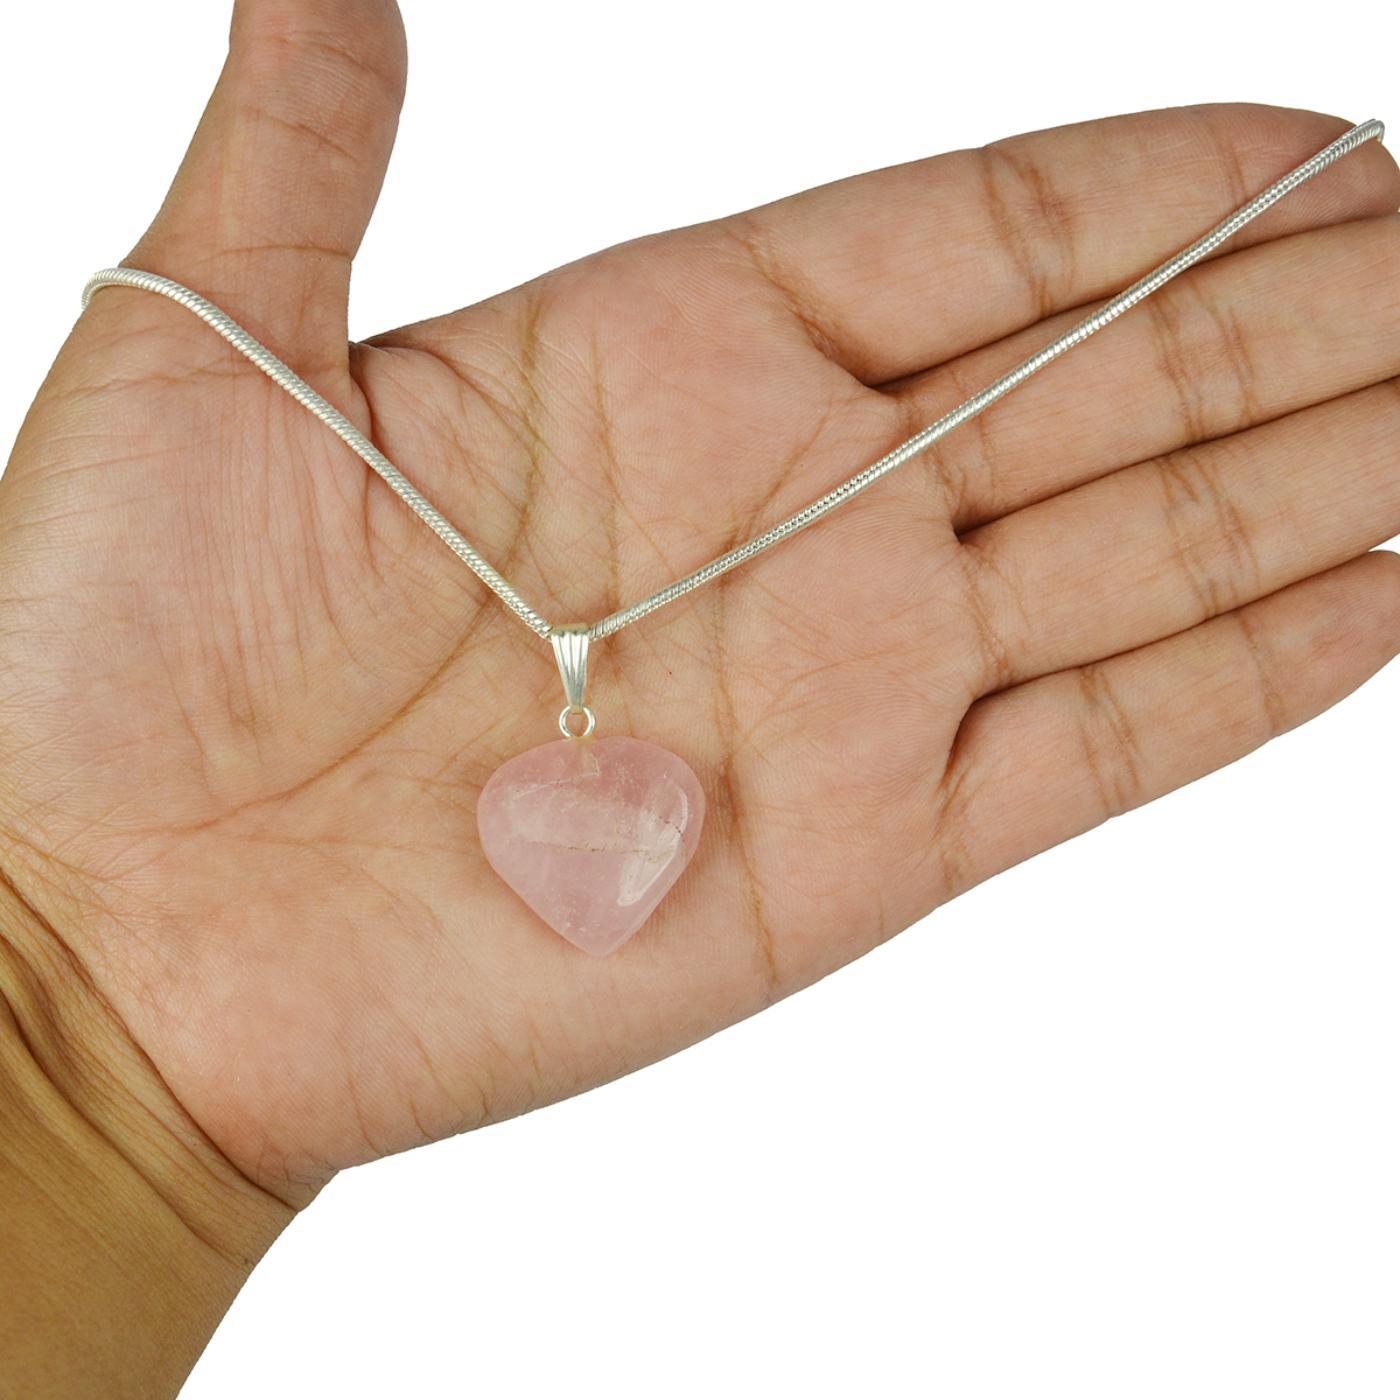
Rose Quartz Natural Healing Stone Pendant Small Heart Shape Crystal Stone Pendant/Locket with Metal Chain
Type: Necklaces & Pendants
Brand: Reiki Crystal Products
Price: Rs. 299
Natural Crystal Stone Rose Quartz Heart Shape Pendant | Length : 15-20 mm | Width - 15-20 mm Approx. Charged By Reiki Grand Master & Vastu Expert
Included: Rose Quartz 1X Heart Pendant 15-20mm